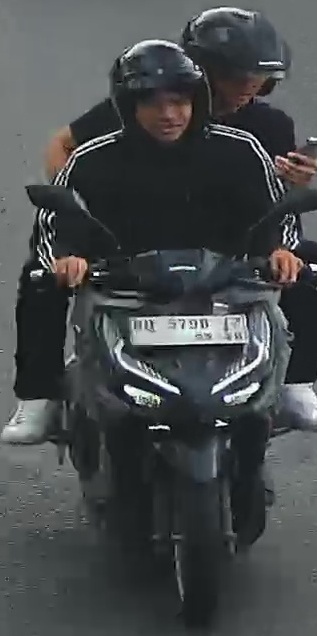
person-with-helmet: 2
person-without-helmet: 0